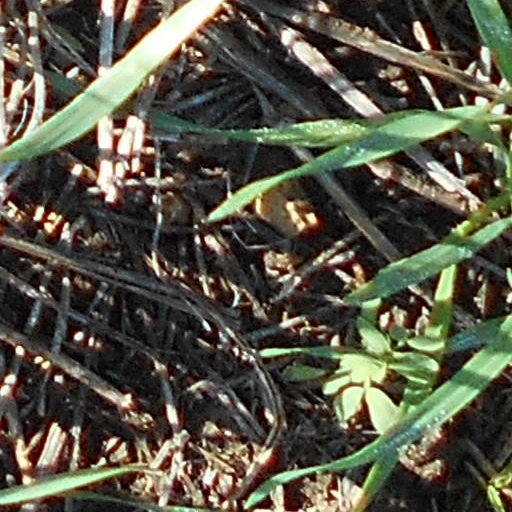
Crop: wheat